Vestal Virgin

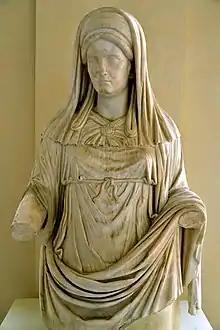
2nd-century AD Roman statue of a (National Roman Museum)

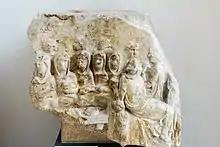
Relief of the Vestal Virgins at a banquet, found in 1935 near Rome's (Museum of the)

In ancient Rome, the Vestal Virgins or Vestals (singular ) were priestesses of Vesta, virgin goddess of Rome's sacred hearth and its flame.